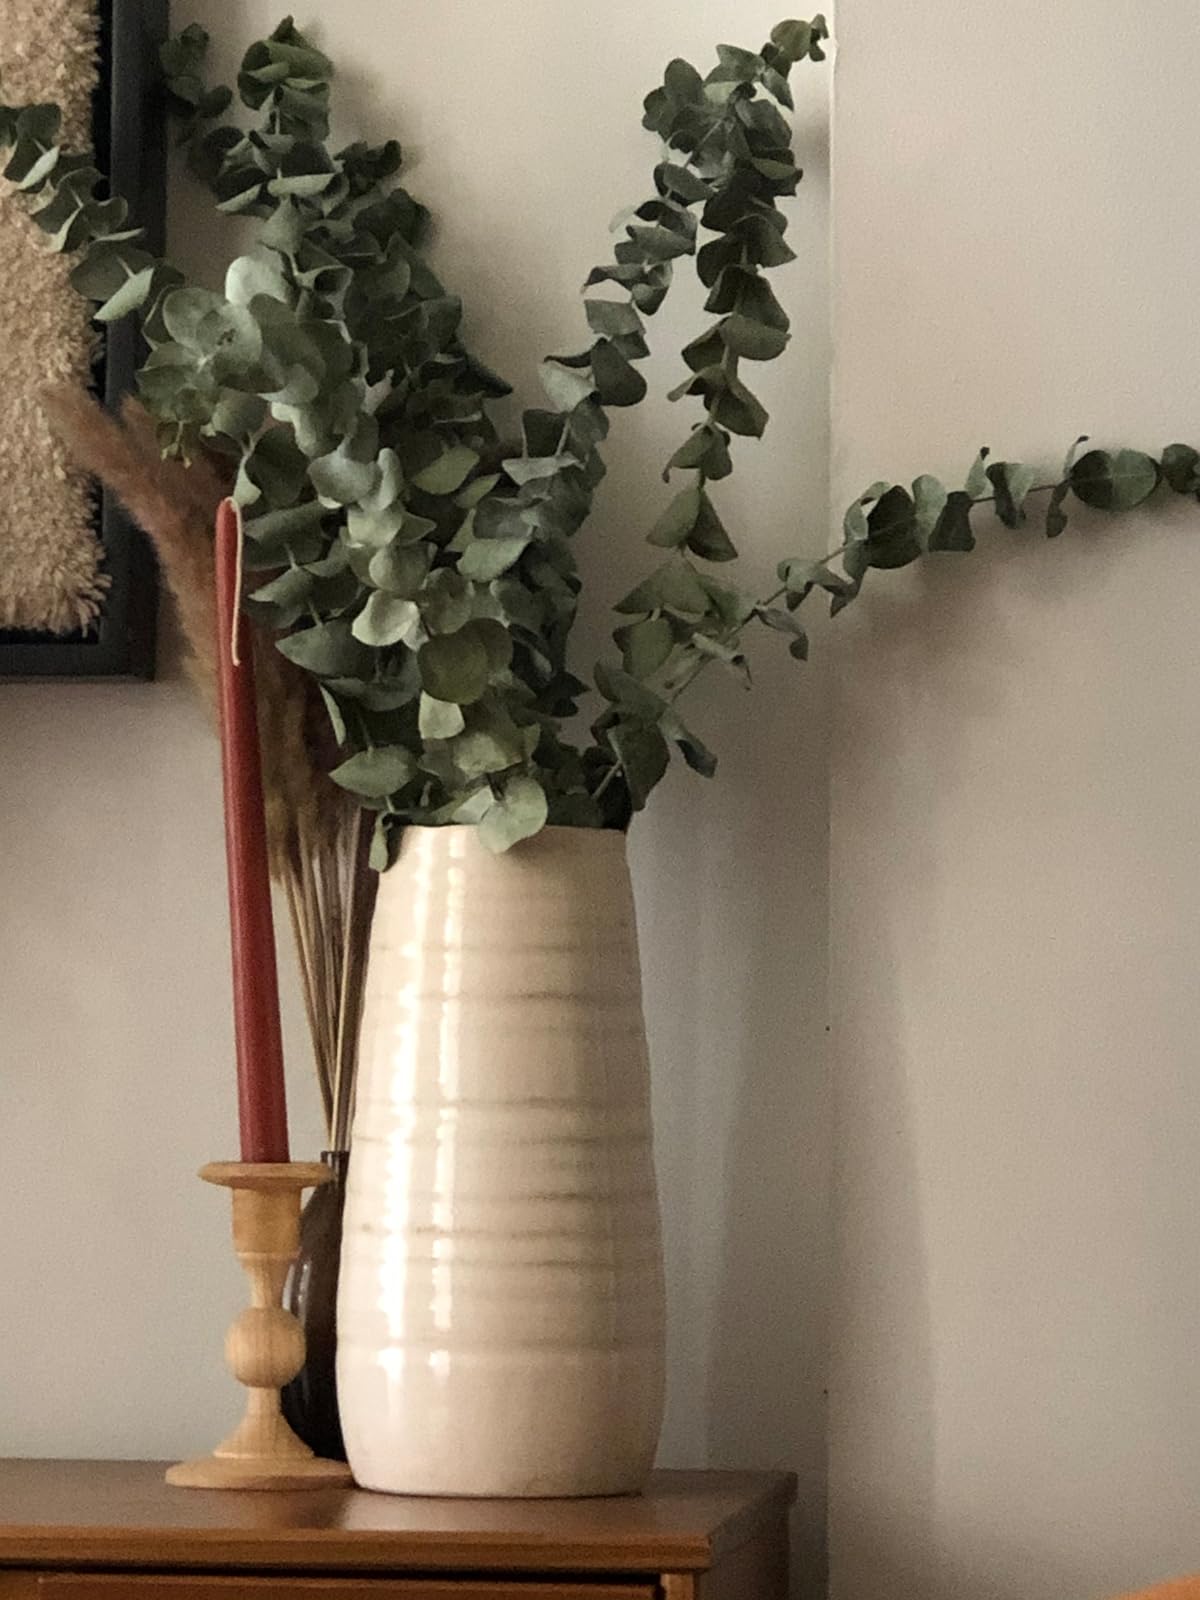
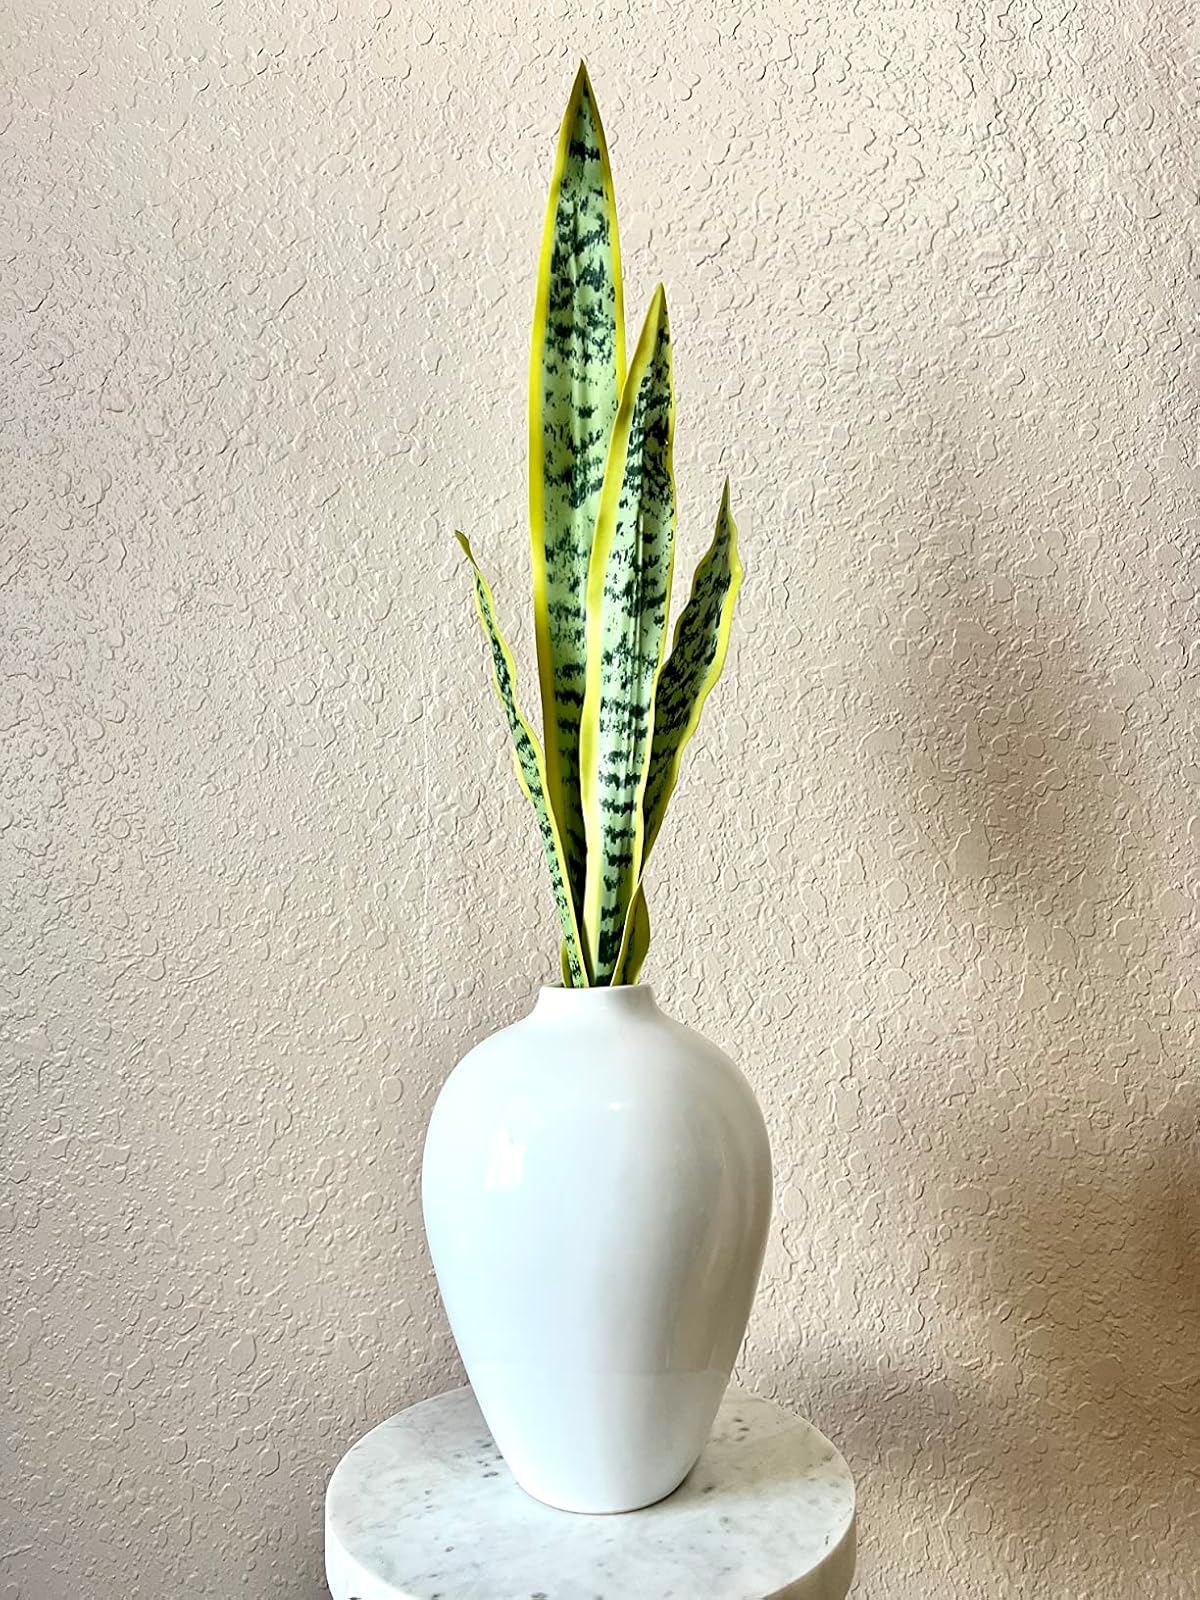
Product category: vase
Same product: no